Ajahn Khemadhammo

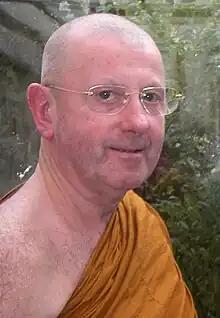

Ajahn Khemadhammo OBE (also known as Chao Khun Bhavanaviteht; born ) is a Theravāda Buddhist monk and retired professional actor. He is one of the founders of the Thai Forest Tradition in the West.